Francis Chichester

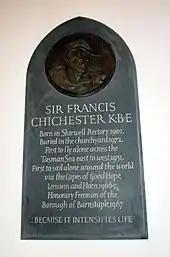
Memorial to Francis Chichester in St Peter's church, Shirwell

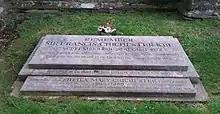
The grave of Francis Chichester in the churchyard of St Peter's Church in Shirwell, Devon

In 1961, he was awarded the Harold Spencer-Jones Gold Medal by the Royal Institute of Navigation in recognition of his contributions to navigation.